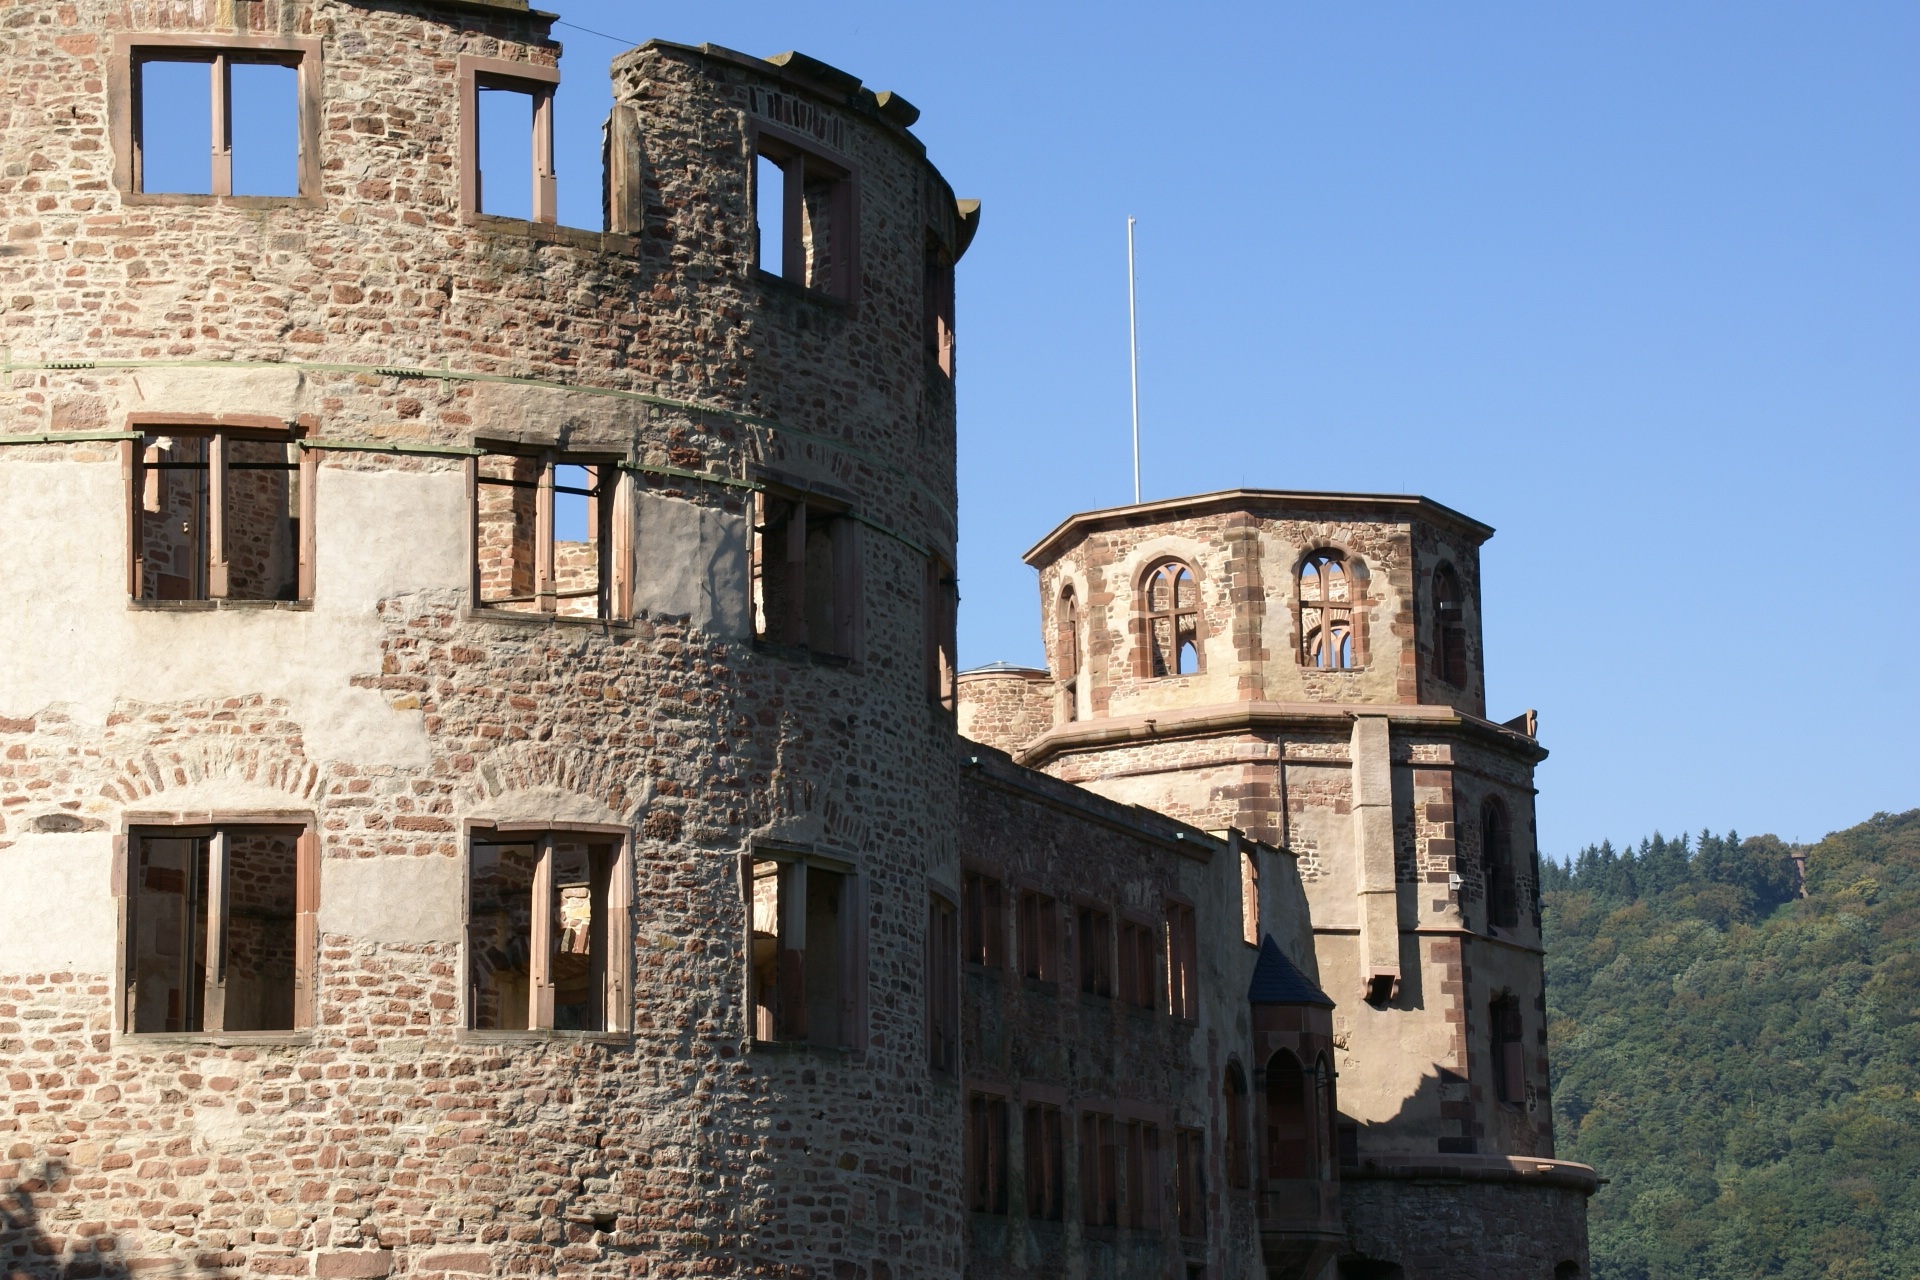
architecture, mansion, house, town, building, chateau, wall, tower, castle, landmark, facade, heidelberg, historic, fortification, tourism, monastery, germany, famous, estate, middle ages, ruined, ancient history, ottheinrichsbau